Luis Fortuño

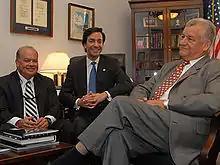
Luis Fortuño meets with mayors from across the island of Puerto Rico in his congressional office (2006)

Upon the commencement of the 109th Congress, Fortuño was elected by his colleagues to serve as vice-president of the House Republican freshman class. He served as vice-chair of the Congressional Hispanic Conference during the 109th Congress and as chair during the 110th Congress. Fortuño was co-chair of the Congressional Friends of Spain, part of the Hispanic Conference Caucus. House Resources Committee Ranking Member Don Young appointed him in January 2007 as the Republican minority's ranking member in the Subcommittee on Insular Affairs for the 110th Congress. Fortuño cosponsored the Puerto Rico Democracy Act of 2007, which would give Puerto Ricans the option to become a US state or sovereign state. In October, 2007, Fortuño filed legislation, along with Representative Dana Rohrabacher (R-CA) to assure the continued operation of the Arecibo Radiotelescope.